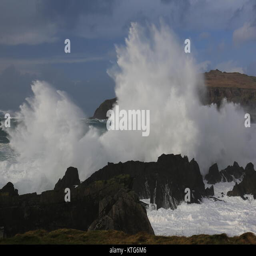
large waves smashing against the shoreline